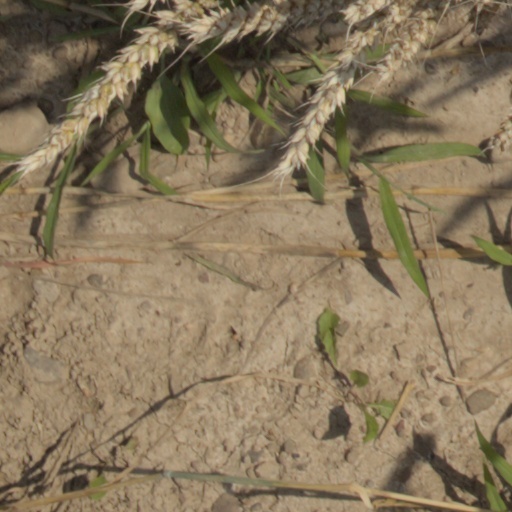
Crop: wheat